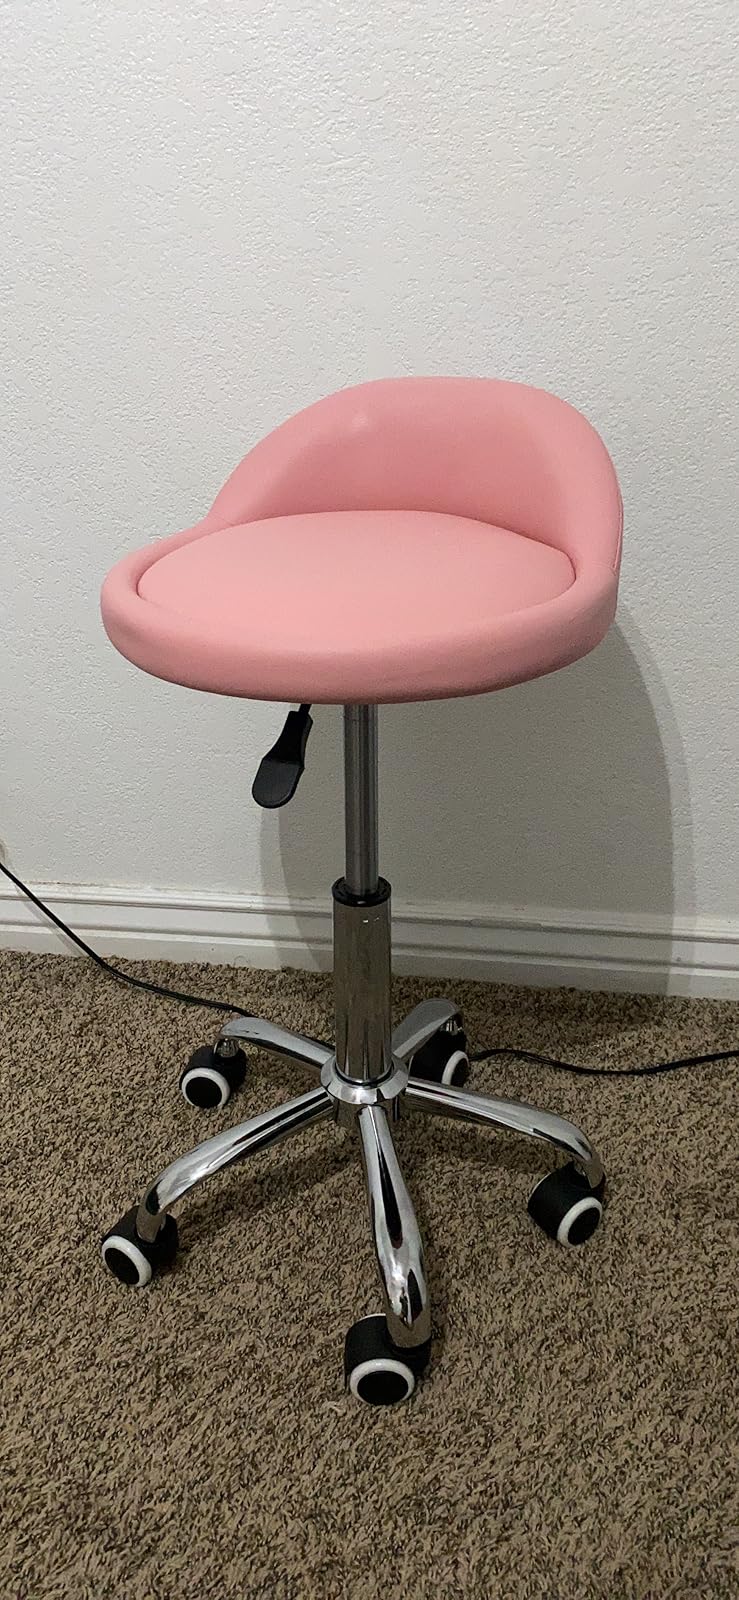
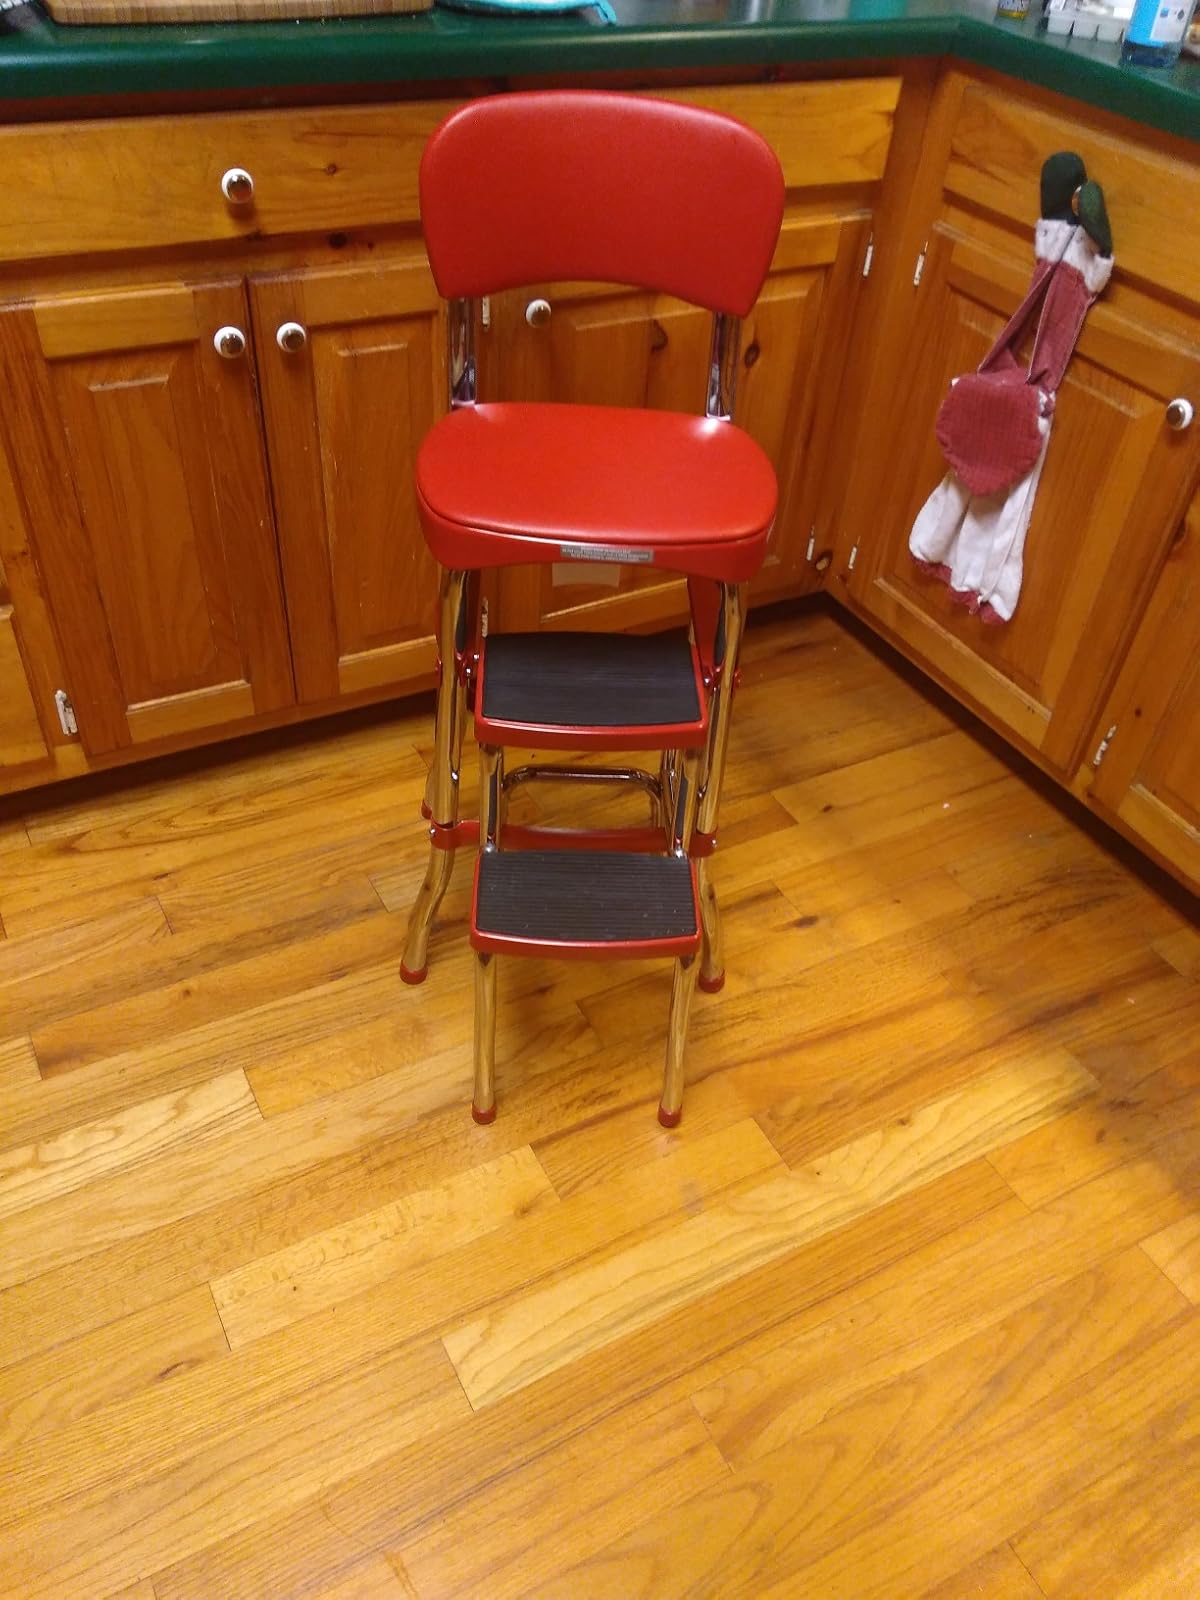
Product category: items_chair
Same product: no